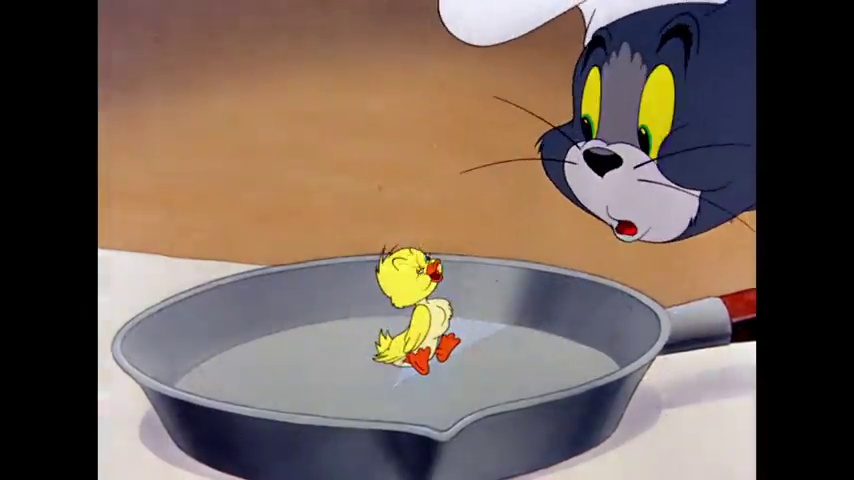
Portrait style: Cartoon Portrait